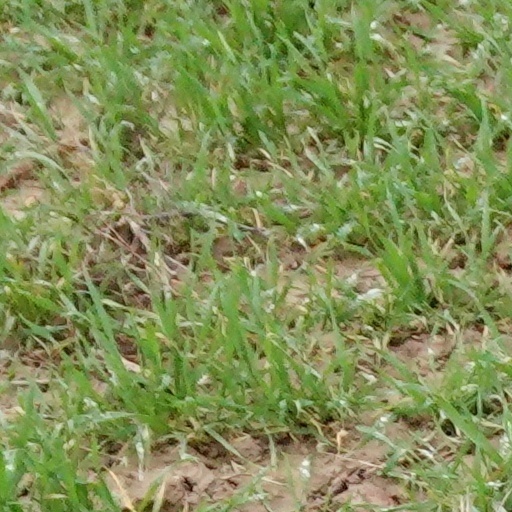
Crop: wheat